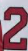
Number: 2